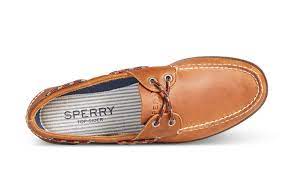
Label: Boat